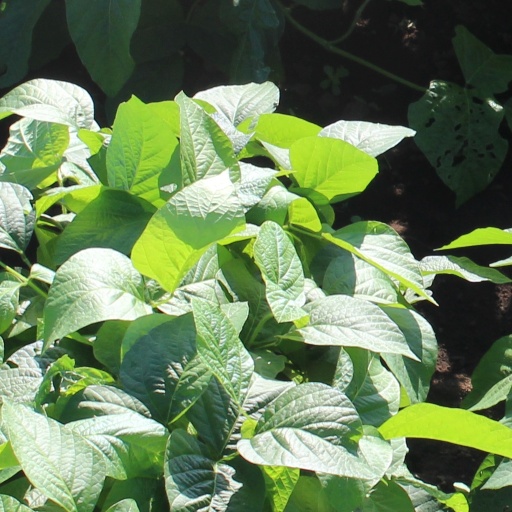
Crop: soybean